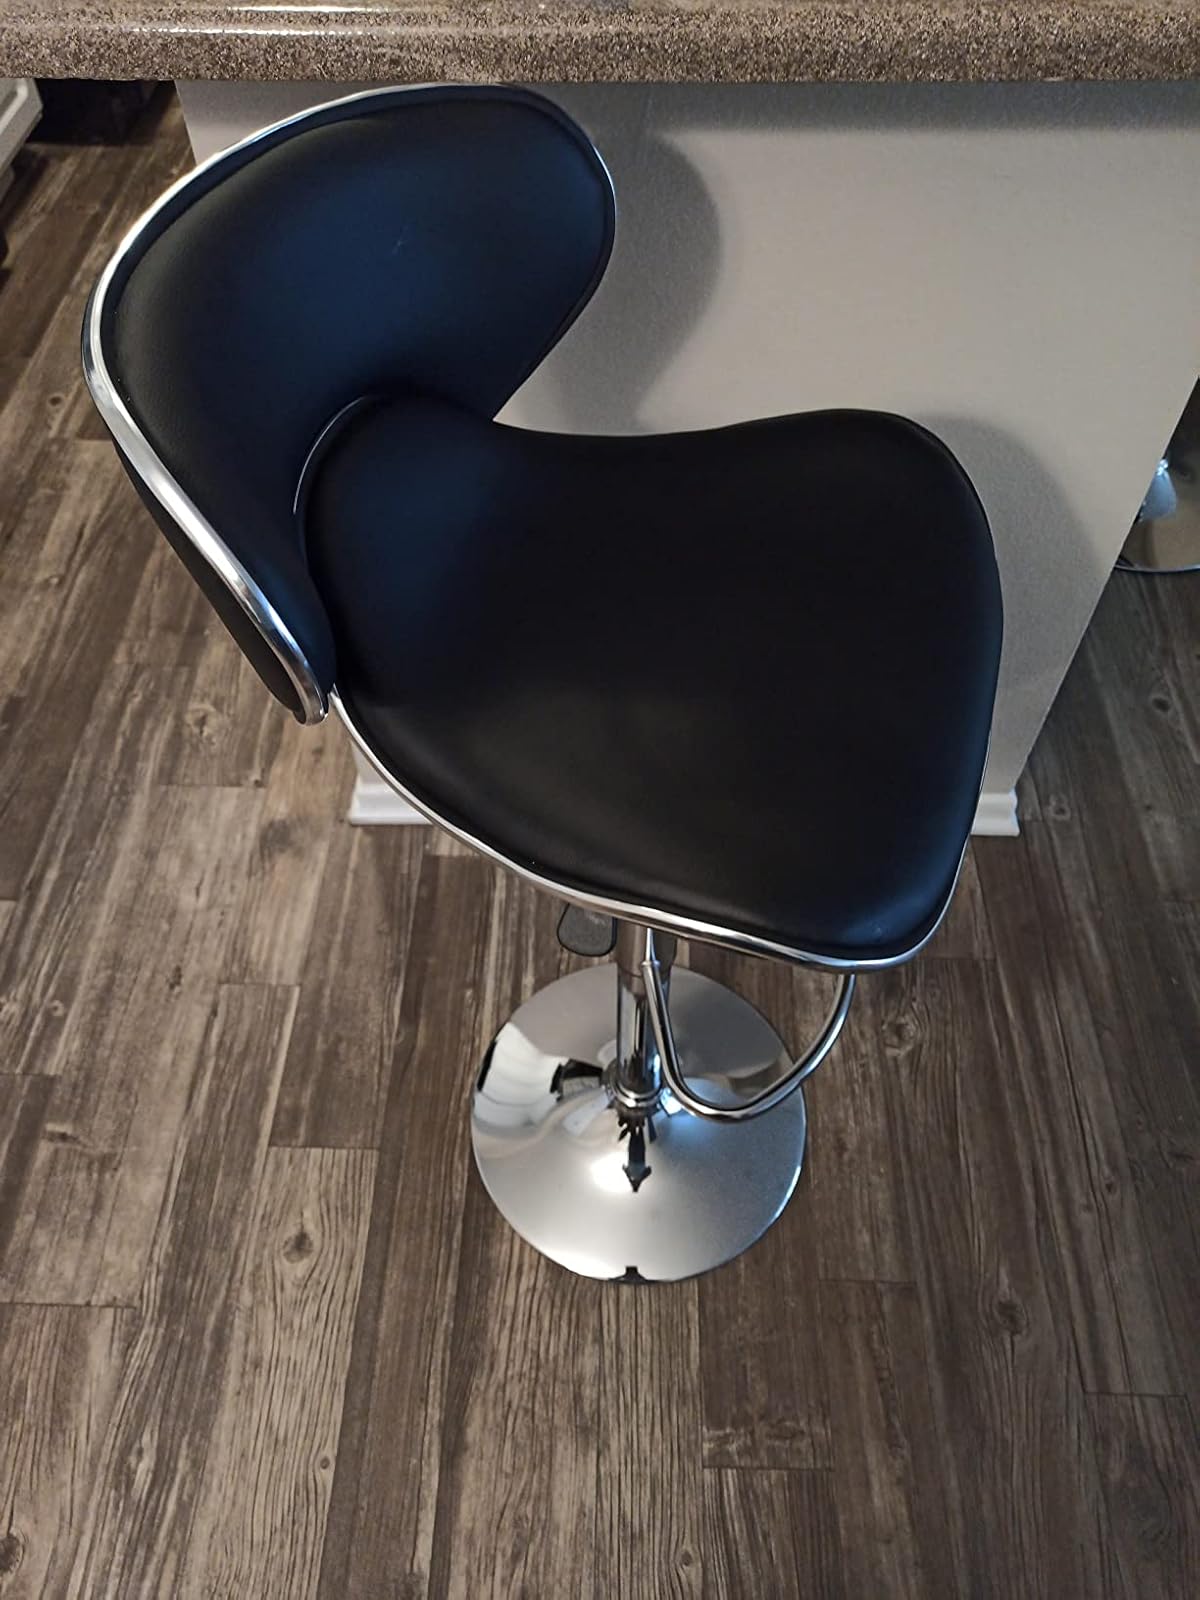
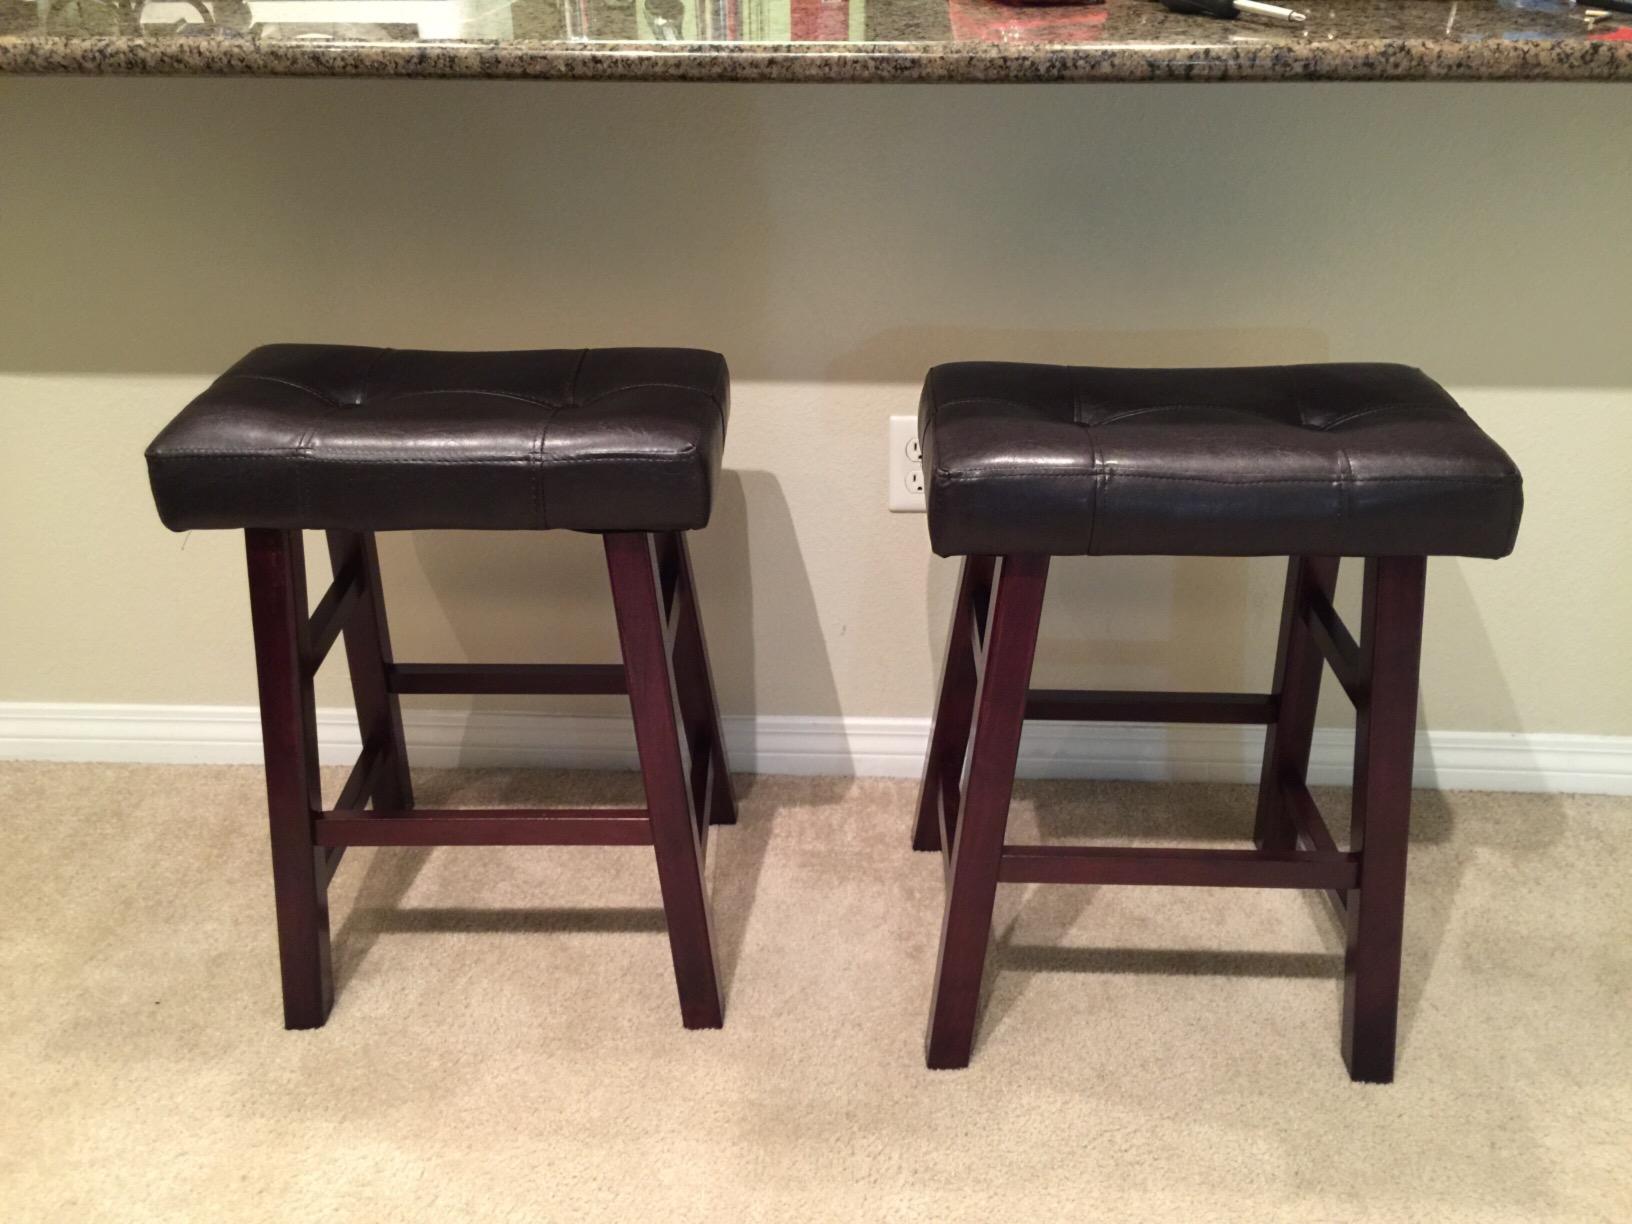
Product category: stool
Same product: no